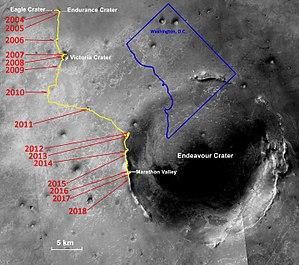
Opportunity, alias MER-B, est la deuxième astromobile de la mission Mars Exploration Rover de l'agence spatiale américaine, la NASA, lancé vers la planète Mars en 2003. L'engin qui s'est posé sur Mars le 25 janvier 2004 dans la région équatoriale de Terra Meridiani avait pour but d'étudier la géologie de Mars et de déterminer en particulier le rôle joué par l'eau dans l'histoire de la planète. Sa mission qui devait durer 90 jours s'est achevée officiellement en février 2019. Cette durée de vie beaucoup plus longue que celle de son jumeau Spirit lui a permis de parcourir 45,16 km et de largement dépasser les objectifs scientifiques assignés.